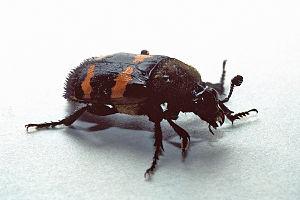
La nécrophagie est le fait de manger des cadavres.
Nicrophorus tomentosus est une espèce d'insectes coléoptères, un nécrophore.